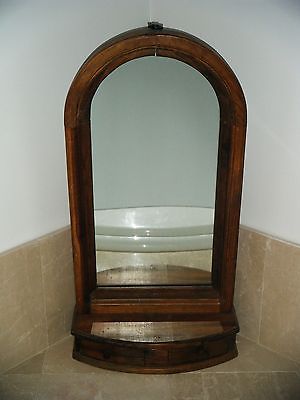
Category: cabinet